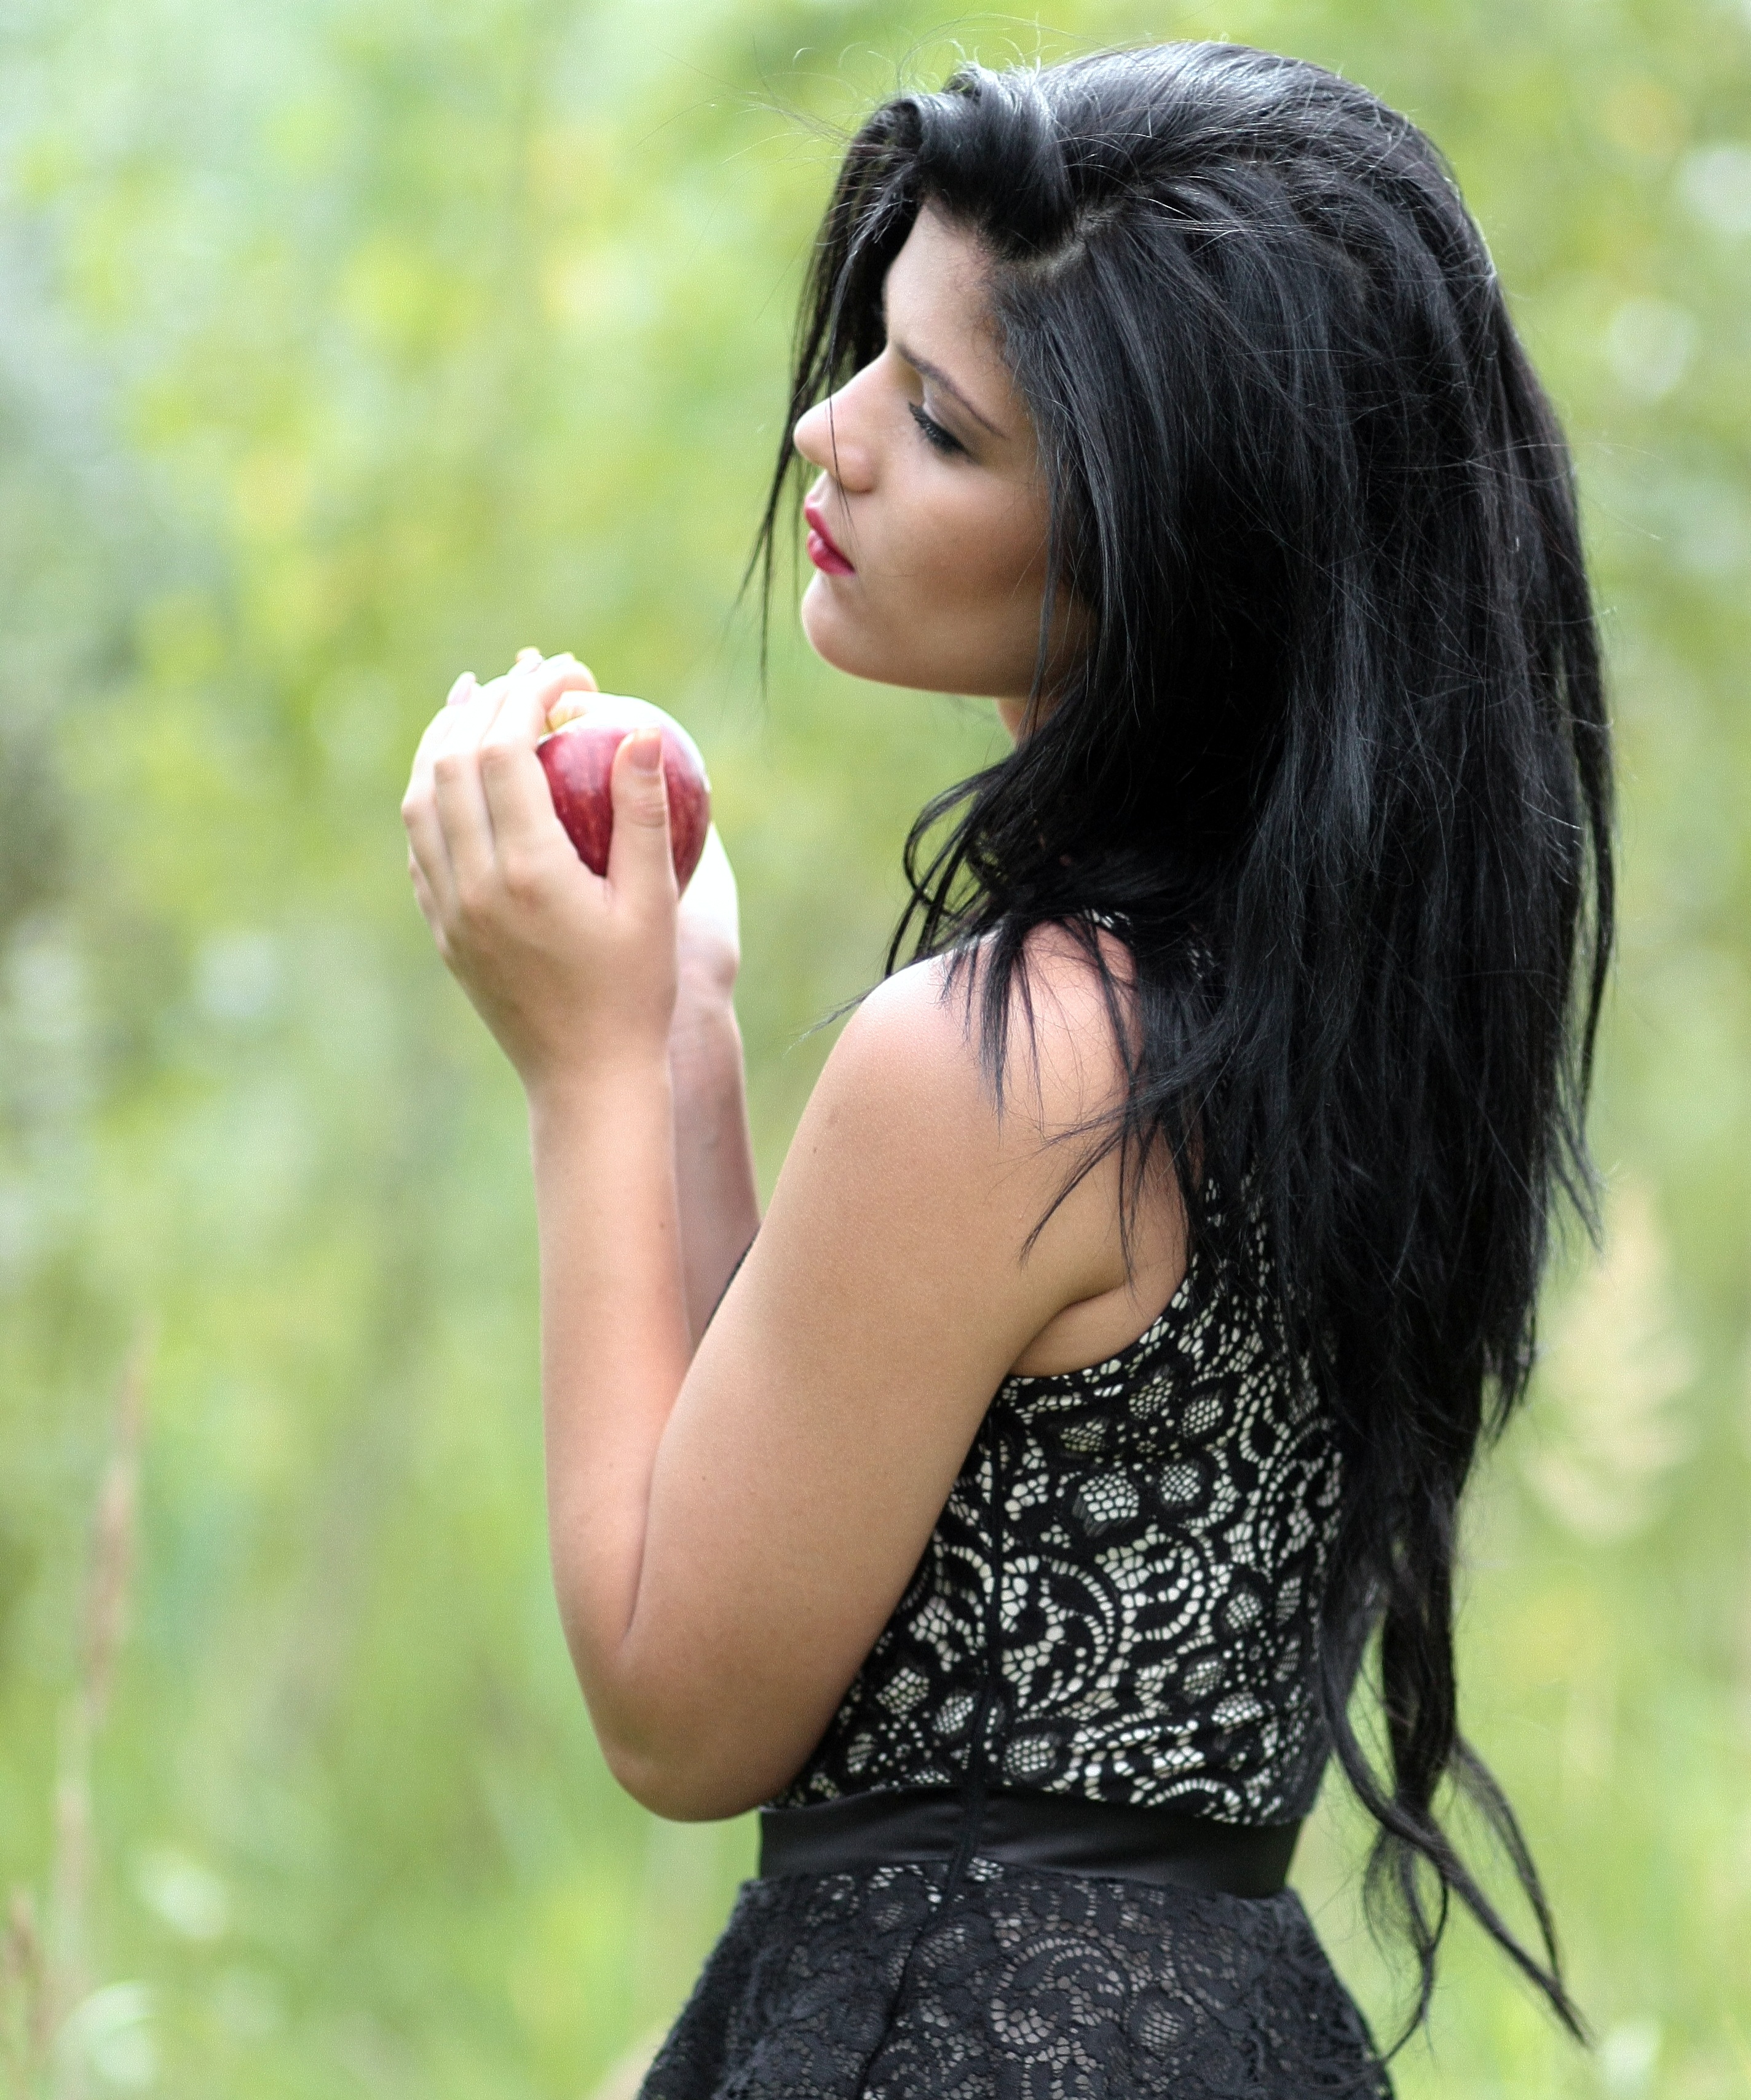
hand, person, girl, woman, hair, photography, leg, brunette, portrait, model, finger, lady, temptation, hairstyle, long hair, human body, black hair, beauty, march, blond, interaction, abdomen, photo shoot, seduction, brown hair, portrait photography, art model